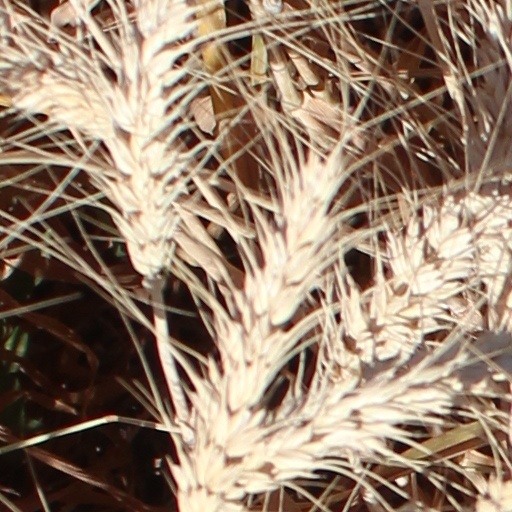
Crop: wheat